Prussian invasion of Holland

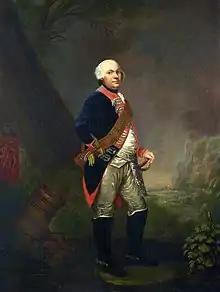
Frederick William II of Prussia by Anna Dorothea Therbusch

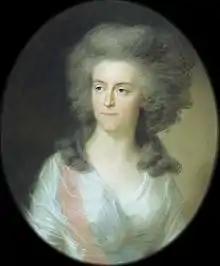
Princess Wilhelmina, by Johann Friedrich August Tischbein

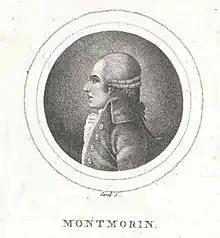
Armand Marc, comte de Montmorin, French Foreign Minister

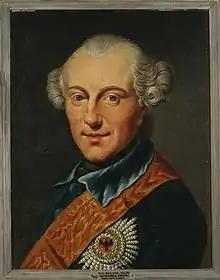
The Duke of Brunswick. Anonymous 1780 copy of a portrait painted in 1777 or earlier by Johann Georg Ziesenis

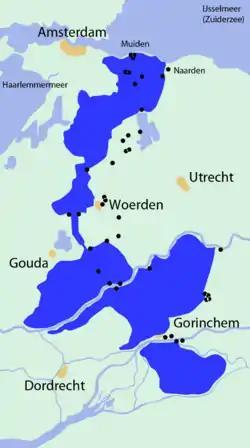
Map of the "Hollandse Waterlinie"

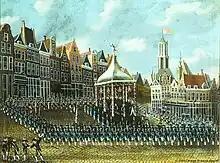
Patriots at the Neude on 12 October 1786, before or after the installation of a "democratic" city council

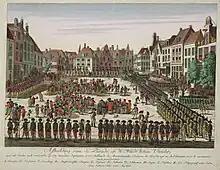
Parade of the exercitiegenootschappen and auxiliary troops in Utrecht on September 2, 1787. Depiction of the Rhinegrave of Salm as commander-in-chief in the middle (K)

Meanwhile, Harris in The Hague was worried about the lack of news about the Princess. He was playing cards with the French envoy Vérac that evening, and was so off his game that he lost a lot of money. As soon as he received news about the interception, he regained his composure, and started to take advantage of the situation, thereby supporting the suspicion on the part of the French and the Patriots that he had all the time conspired to bring the event about, and that it was no more than a provocation. And this was more or less the consensus in diplomatic circles in The Hague, though hypotheses about who actually conspired with whom varied.